Marine chronometer

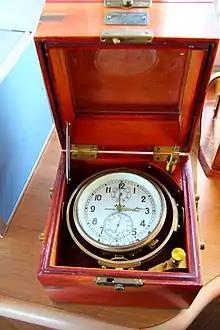
pattern MX6 marine chronometer mass-produced in the Soviet Union after World War II

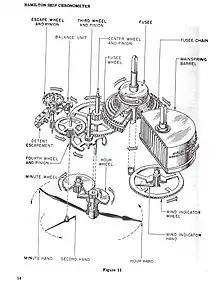
Inner working of the Hamilton Model 21 marine chronometer mass-produced in the United States during and after World War II

Although industrial production methods began revolutionizing watchmaking in the middle of the 19th century, chronometer manufacture remained craft-based much longer and was dominated by British and Swiss manufacturers. Around the turn of the 20th century, Swiss makers such as Ulysse Nardin made great strides toward incorporating modern production methods and using fully interchangeable parts, but it was only with the onset of World War II that the Hamilton Watch Company in the United States perfected the process of mass production, which enabled it to produce thousands of its Hamilton Model 21 and Model 22 chronometers from 1942 onwards for the branches of the United States military and merchant marine as well as other Allied forces during World War II. The Hamilton 21 Marine Chronometer had a chain drive fusee and its second hand advanced in -second increments over a 60 seconds marked sub dial. In Germany, where marine chronometers were imported or used foreign key components, a (three-pillar movement unified chronometer) was developed by a collaboration between the Wempe Chronometerwerke and A. Lange & Söhne companies to make more efficient production possible. The development of a precise and inexpensive was a 1939 German naval command and Aviation ministry driven initiative. Serial production began in 1942. All parts were made in Germany and interchangeable. During the course of World War II modifications that became necessary when raw materials became scarce were applied and work was compulsory and sometimes voluntarily shared between various German manufacturers to speed up production. The production of German unified design chronometers with their harmonized components continued until long after World War II in Germany and the Soviet Union, who confiscated the original technical drawings, and set up a production line in Moscow in 1949 that produced the first Soviet MX6 chronometers containing German made movements. From 1952 onwards until 1997 MX6 chronometers with minor (NII Chasprom — Horological institute of the Soviet era) devised alterations were produced from components all made in the Soviet Union. The German ultimately became the mechanical marine timekeeper design produced in the highest volume, with about 58,000 units produced. Of these, less than 3,000 were produced during World War II, about 5,000 after the war in West and East Germany and about 50,000 in the Soviet Union and later post-Soviet Russia. Of the Hamilton 21 Marine Chronometer during and after World War II about 13,000 units were produced. Despite the and Hamilton's success, chronometers made in the old way never disappeared from the marketplace during the era of mechanical timekeepers. Thomas Mercer Chronometers was among the companies that continued to make them.